Tozcuecuextli

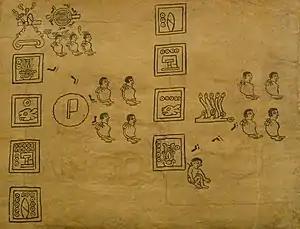
Boturini Codex, in the upper left corner you can see the three relevant characters who participated in the Tecpayocan war: Tetepantzin, Huitziltzin and Tecpatzin. Below them you can see the place name of Pantitlán.

Pantitlán also exploits the Sierra de Guadalupe, so at a certain point their interests lead them to war against Huixachtitlan, the final battle taking place near Tecpayocan, the Mexitin win but Tecpatzin dies. Also shortly after Huitziltzin died, Tozcuecuextli ordered that his remains be transformed into tlaquimilolli (sacred wrapping) and they gave him the name Huitzilopochtli.